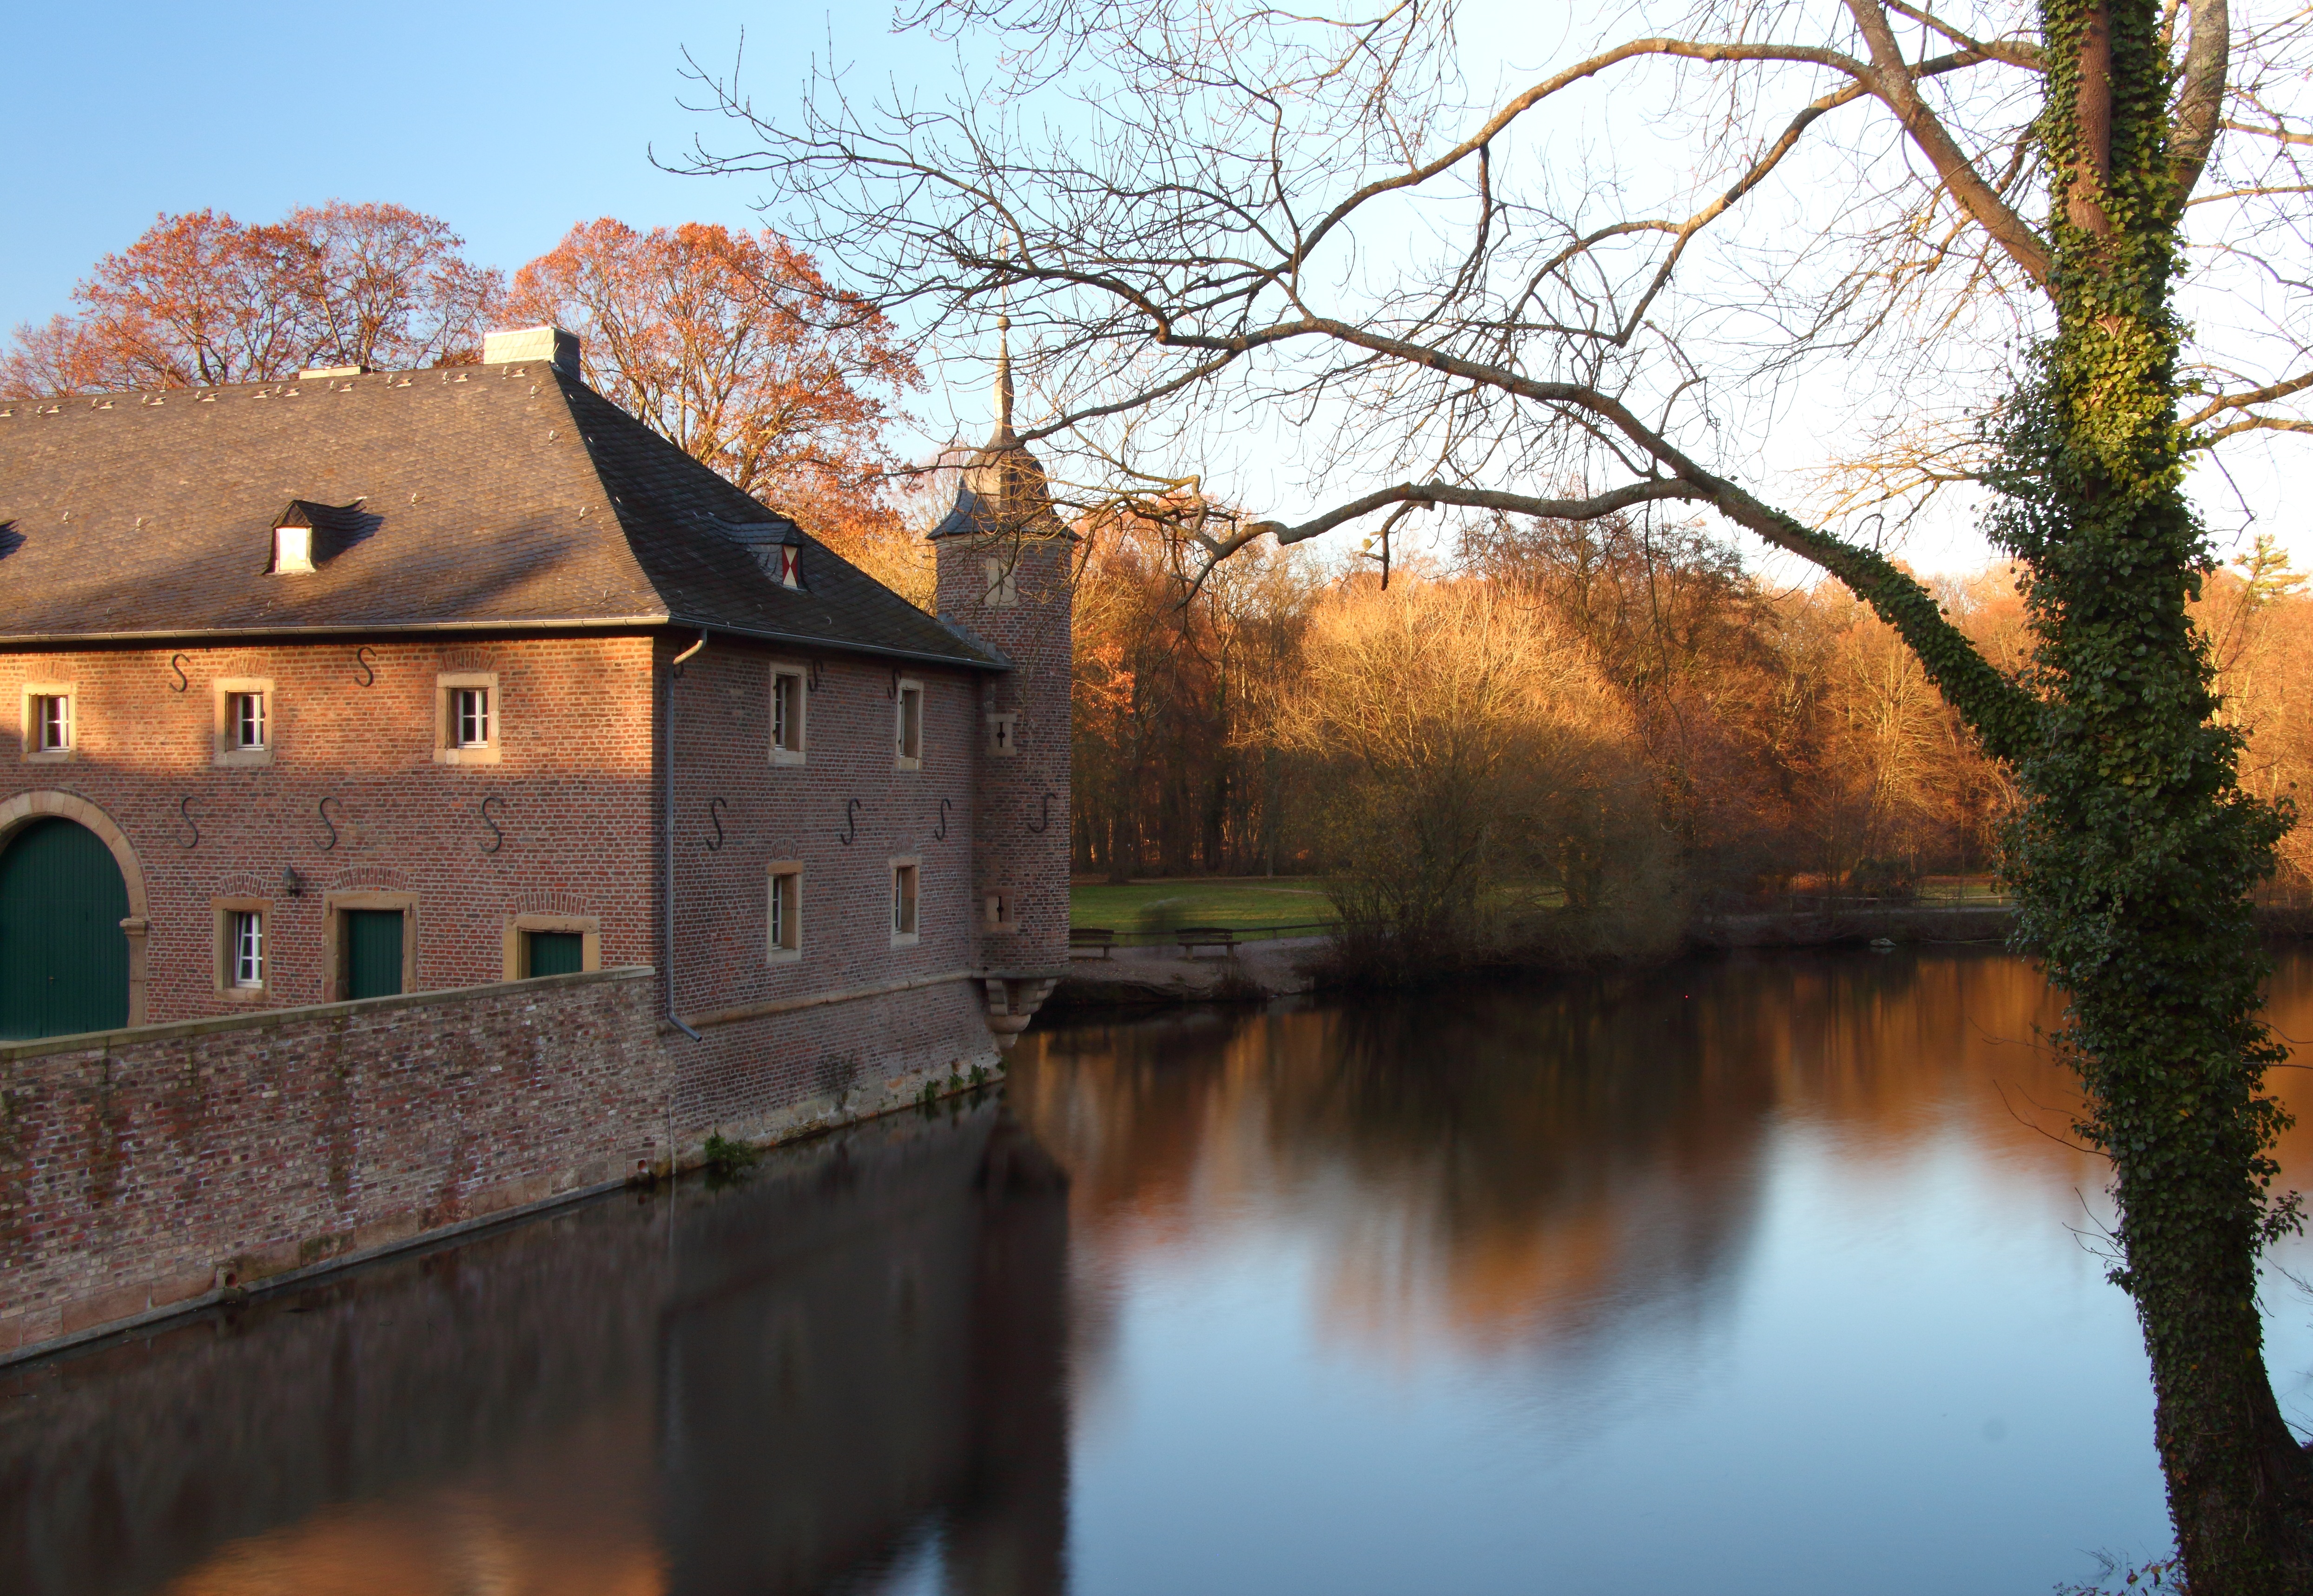
landscape, tree, water, winter, morning, leaf, flower, building, river, canal, pond, evening, reflection, autumn, castle, season, waterway, fortress, moat, rural area, wasserschloss, d ren, burgau